Vin Batchelor

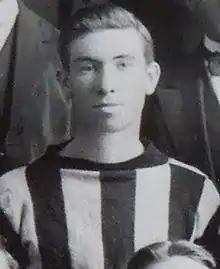
Batchelor in 1924

Vincent George Batchelor (17 February 1900 – 4 September 1981) was an Australian rules footballer who played with Collingwood in the Victorian Football League (VFL).